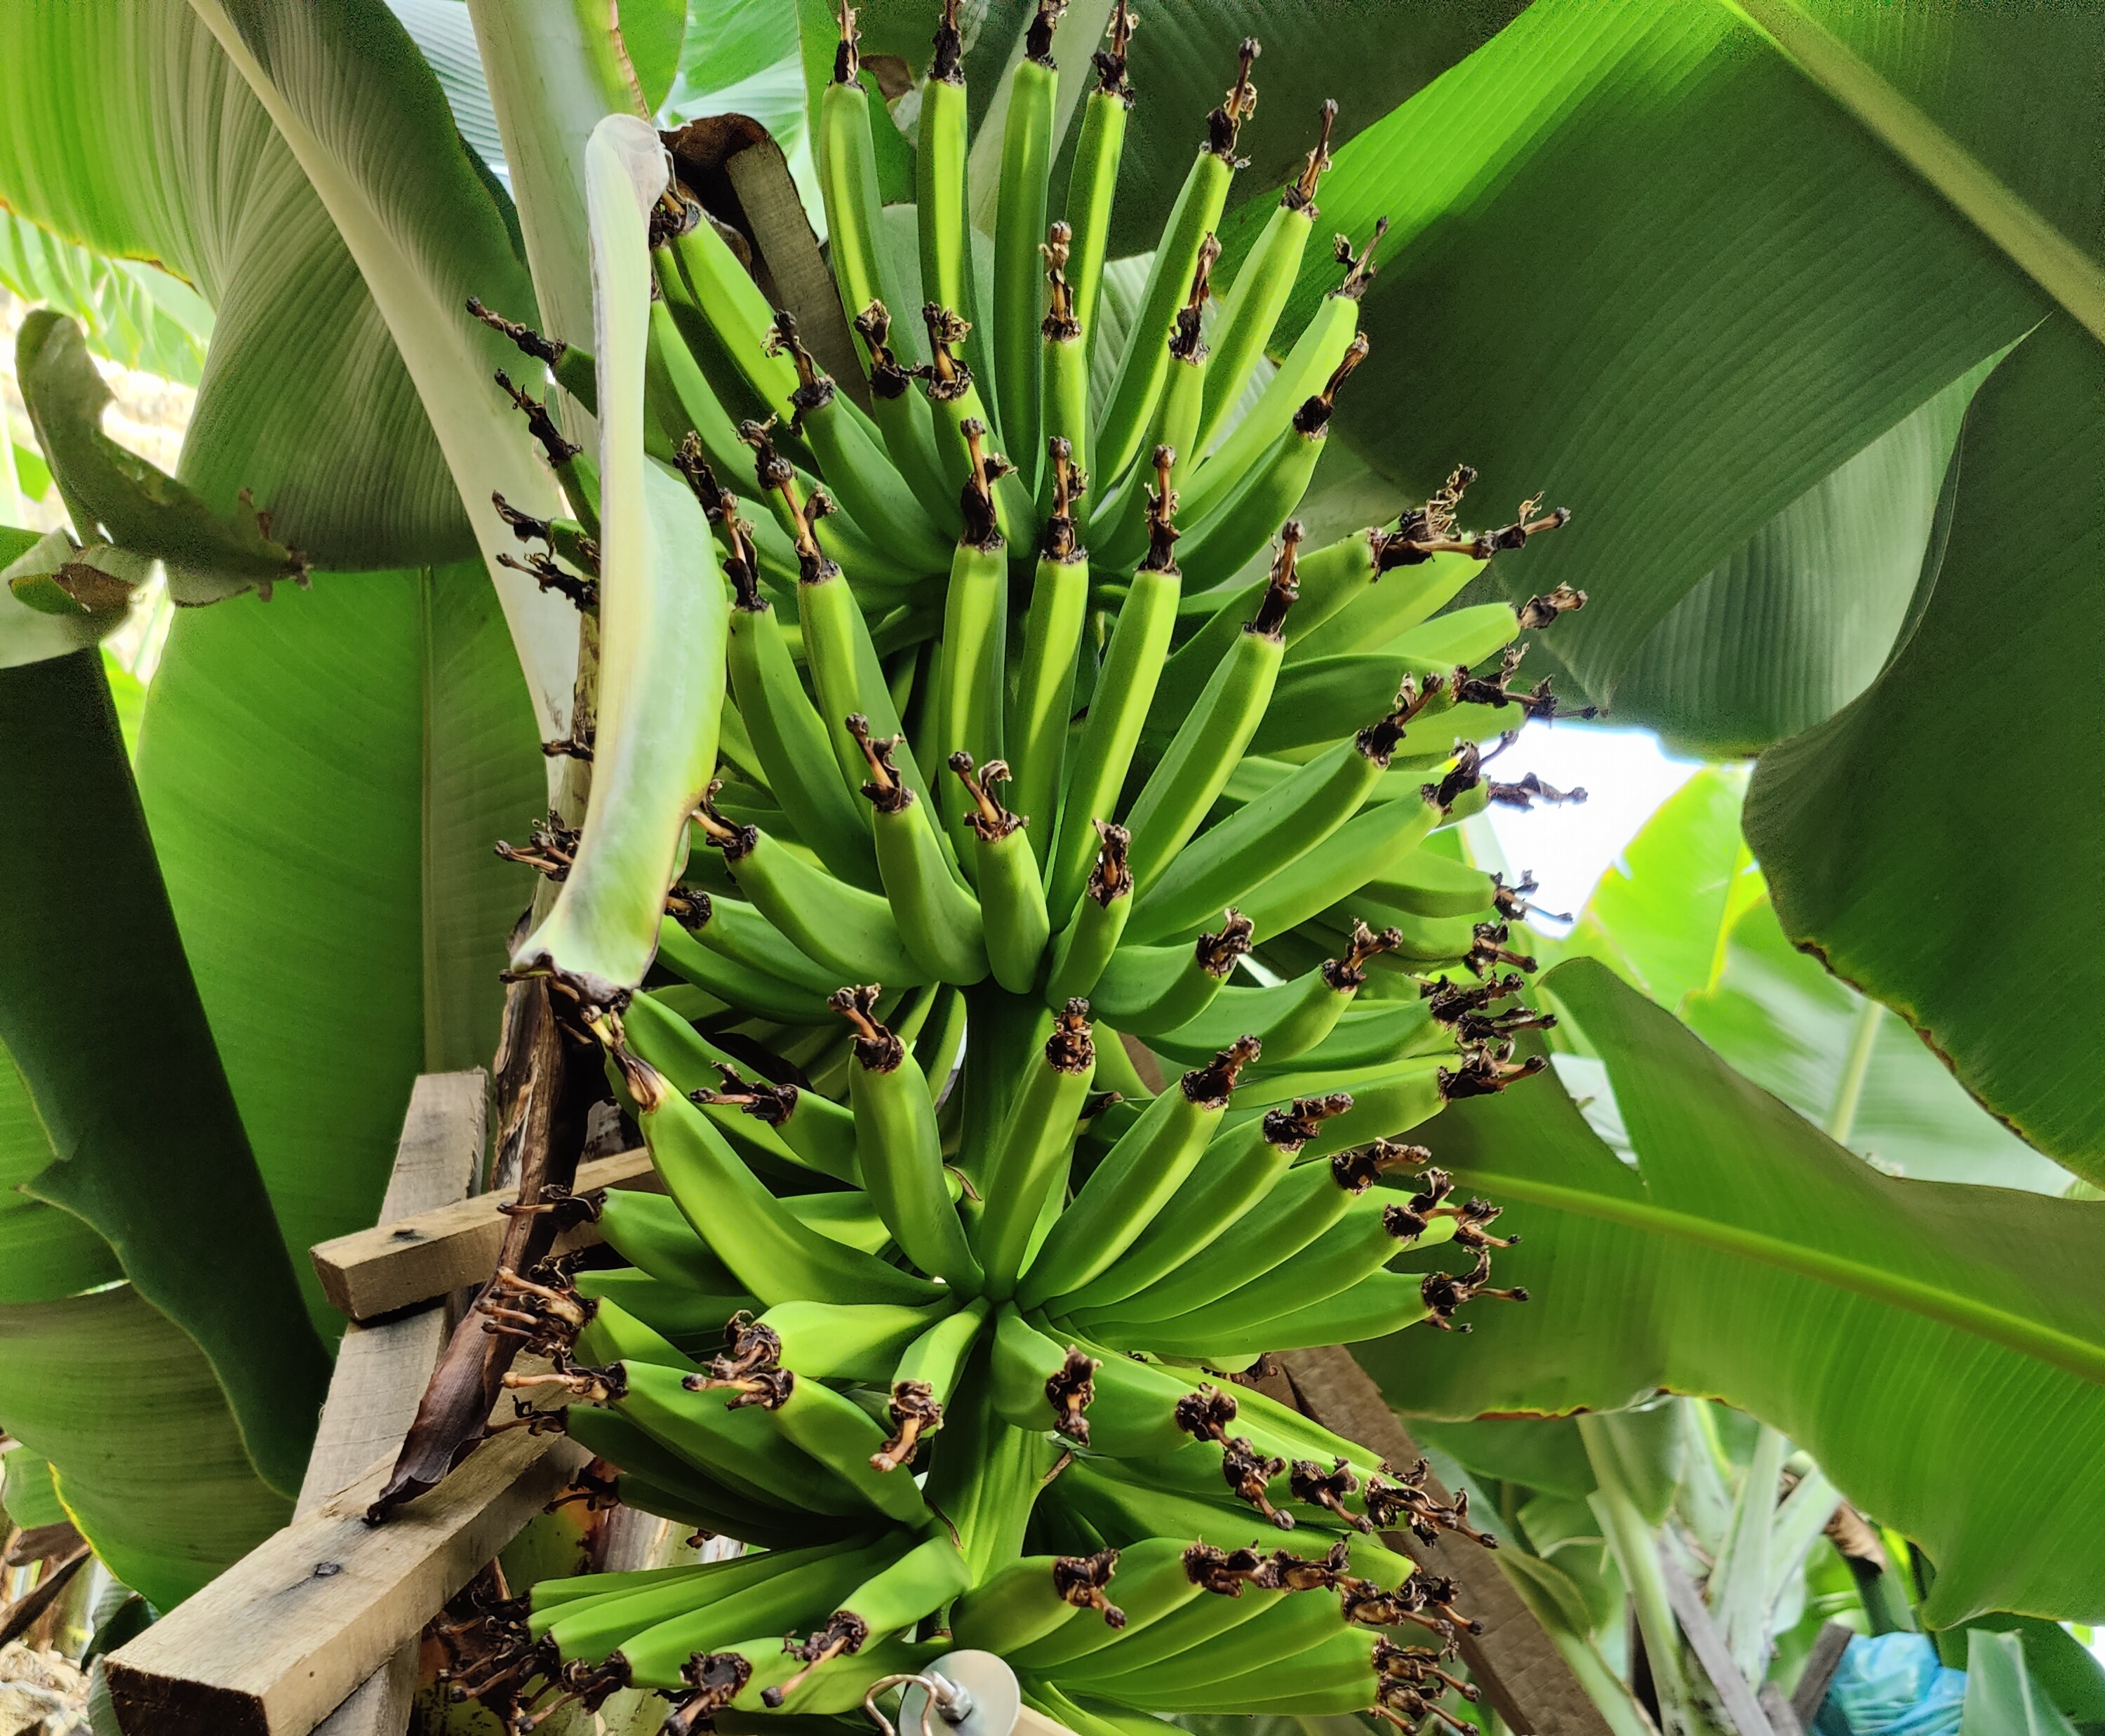
Label: Keep